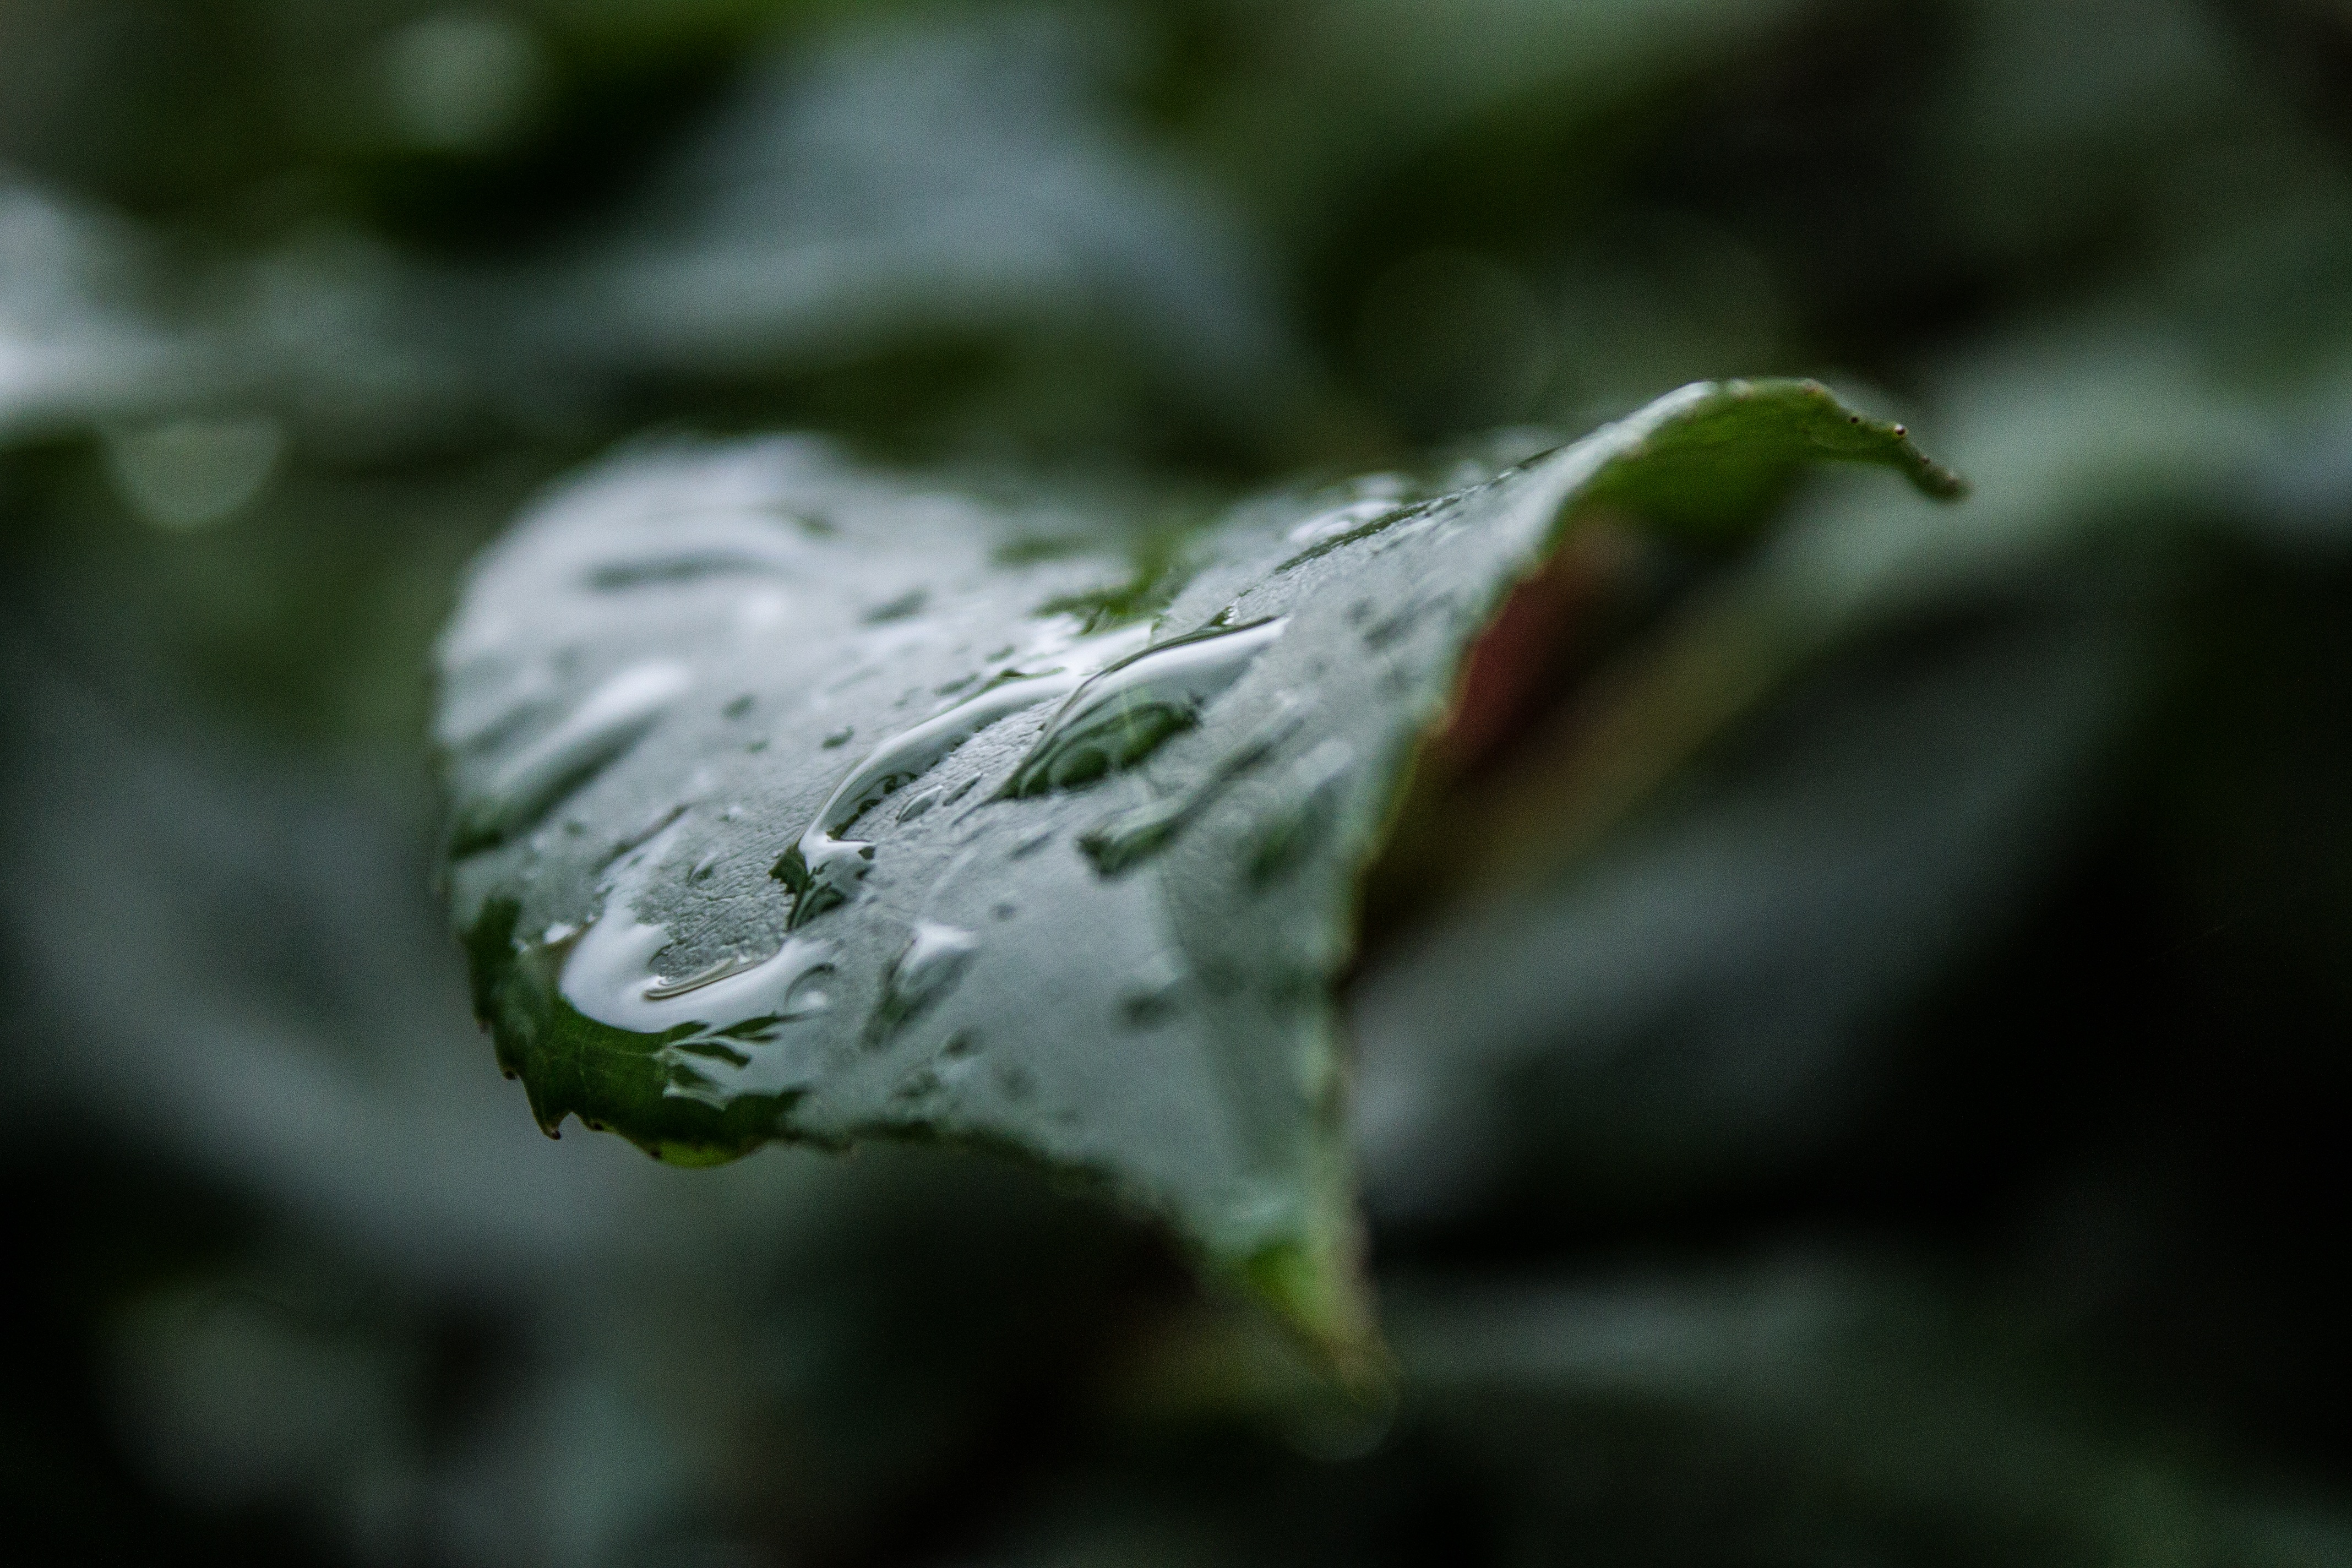
water, nature, branch, drop, dew, plant, photography, leaf, flower, raindrop, frost, wet, green, botany, close, flora, fauna, close up, leaves, drop of water, moisture, macro photography, green leaf, plant stem